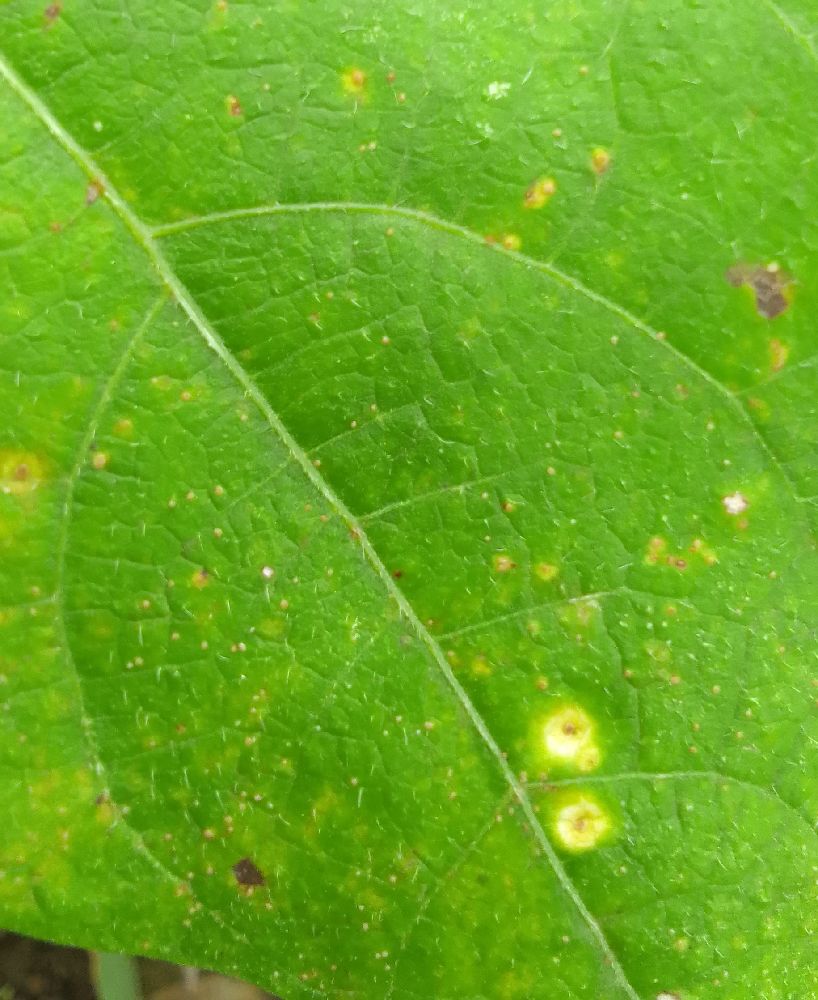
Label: rust